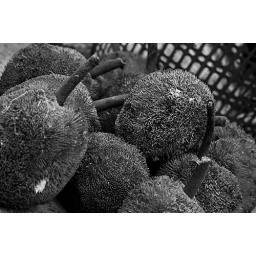
Druian fruit for sale at the waterfront market in kota kinabalu.